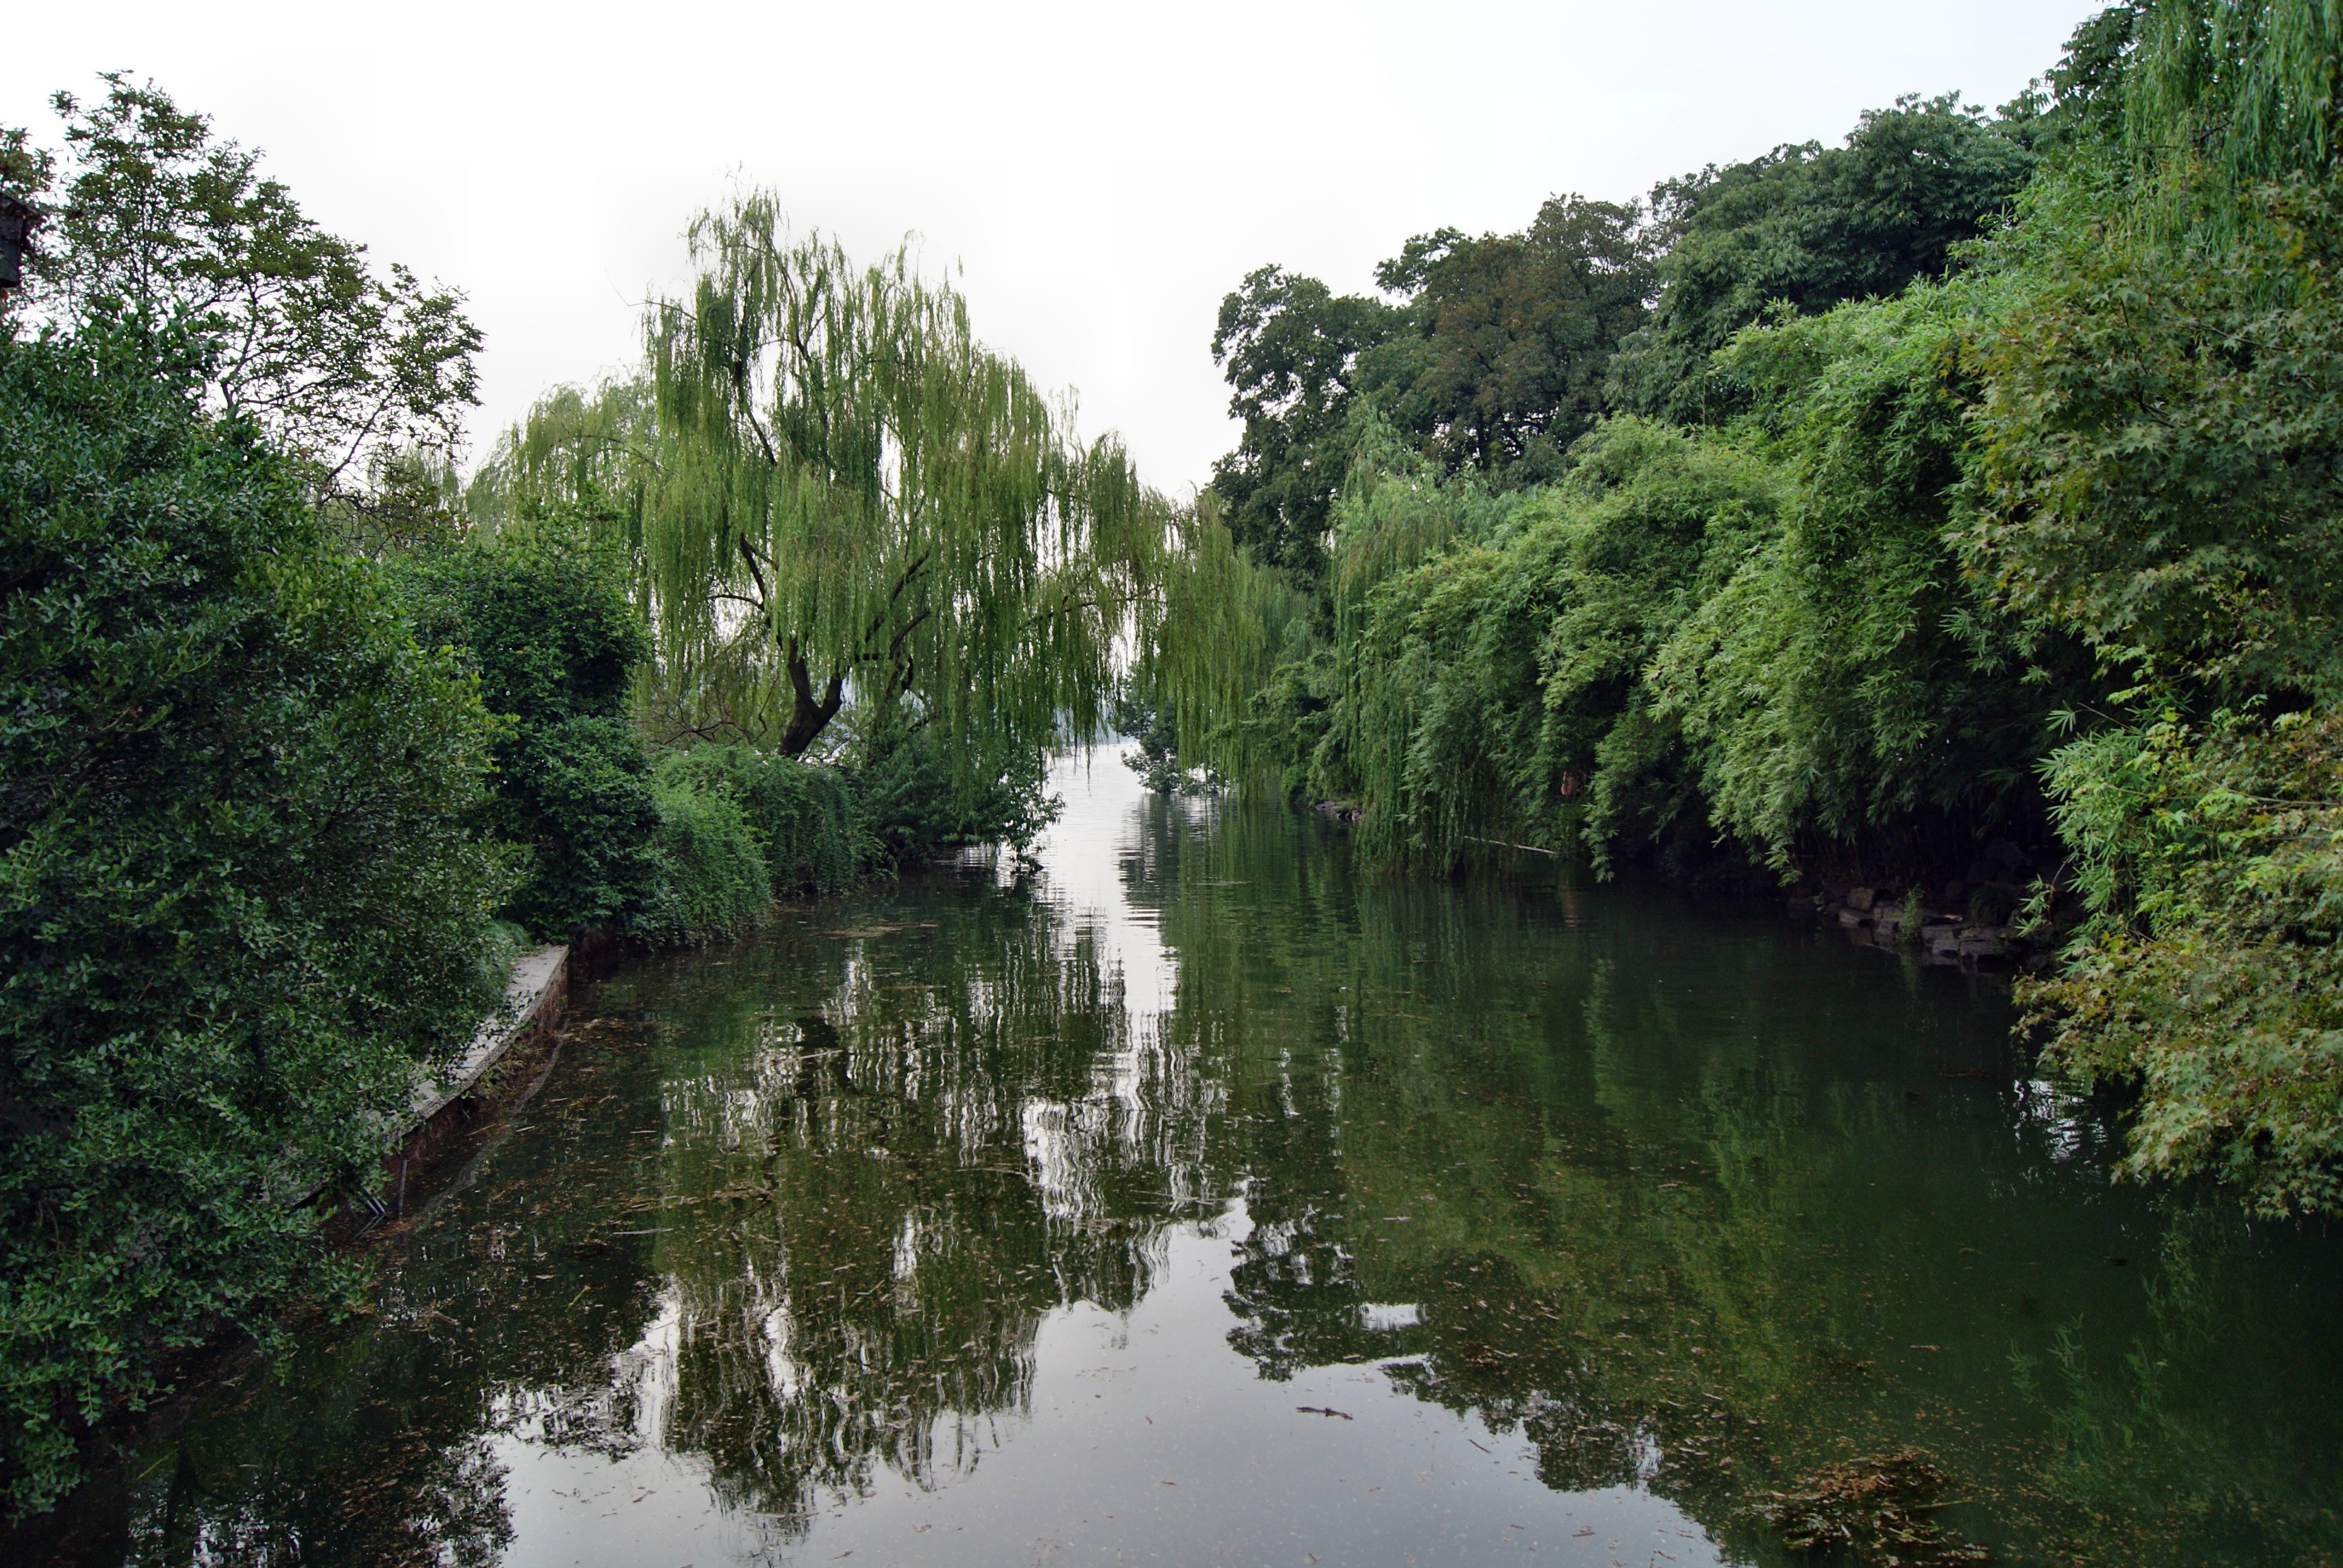
tree, water, forest, river, canal, pond, stream, green, reflection, jungle, garden, waterway, body of water, trees, rainforest, wetland, reflections, habitat, china, ecosystem, watercourse, fish pond, natural environment, bayou